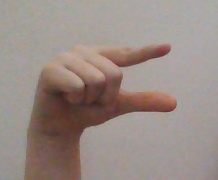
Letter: dal